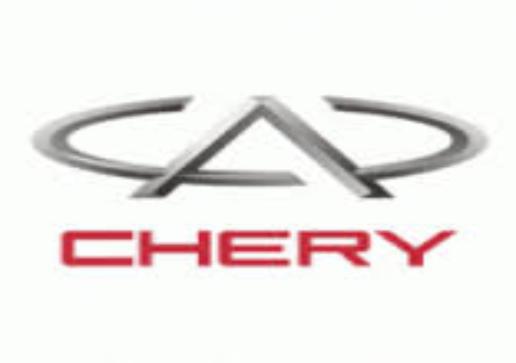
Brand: Chery
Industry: Transportation